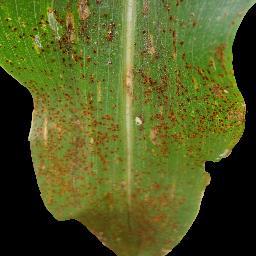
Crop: corn
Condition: (maize)_common_rust